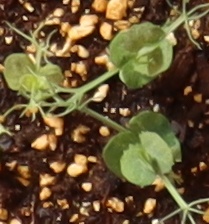
Label: Field Pea